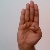
The image shows a hand gesture representing the letter 'B' in Indian Sign Language.